Answer in natural language. Which point is closer to the camera taking this photo, point A  or point B? Choose between the following options: A or B
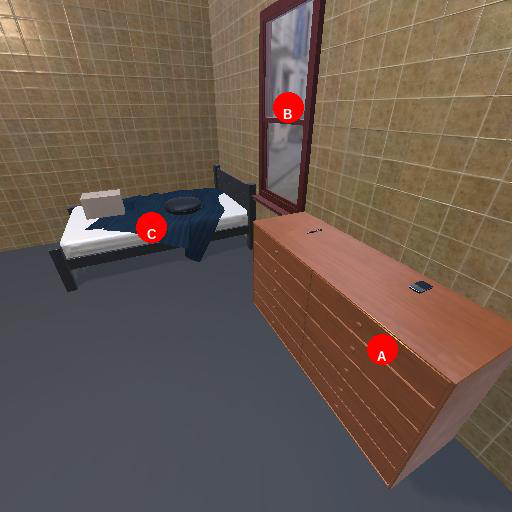
<answer>A</answer>